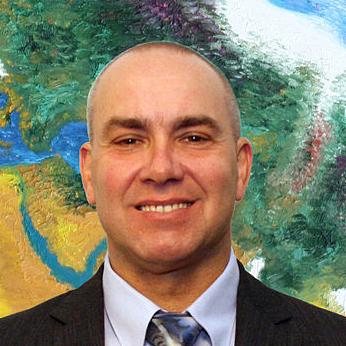
Age: 46